Antioch University

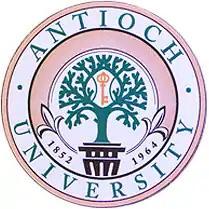

Antioch University is a private university with multiple campuses in the United States and online programs. It is the continuation of Antioch College, which was founded in 1852. Antioch College's first president was politician, abolitionist, and education reformer Horace Mann. In 1977, the college network was re-incorporated as Antioch University to reflect its growth across the country into numerous graduate education programs. It operates five campuses located in four states, as well as an online division and the Graduate School of Leadership and Change. All campuses of the university are regionally accredited by the Higher Learning Commission.